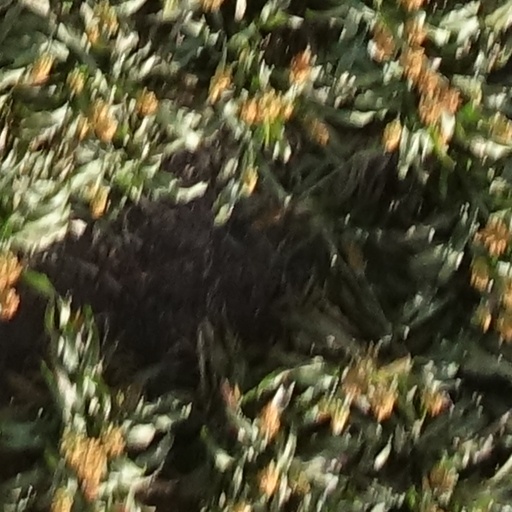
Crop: sorghum